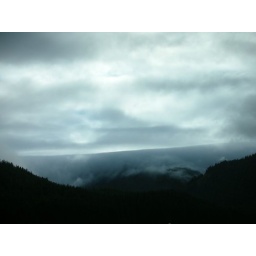
This wall of cloud was blowing in from the ocean and slammed into this mountain pass.